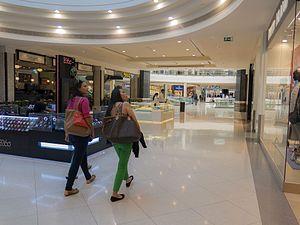
Le tourisme désigne à la fois une migration, le fait de voyager, pour son plaisir hors de son espace du quotidien, des lieux de vie habituels, et d'y résider de façon temporaire, mais aussi un secteur économique qui comprend l'ensemble des activités liées à la satisfaction et aux déplacements des touristes. Frysk: Toerisme is reizgjen omreden fan ferdivedaasje. De Wrâld Toerisme Organisaasje (WTO) definiëarret toeristen as lju ""dy reizgje en ferbliuwe op plakken bûten harren wenstige wengebiet foar in frijetiidsperioade fan op syn heechsten ien jier efterinoar Furlan: Il turisim al è un moviment migratori temporani di personis che a van a visitâ dai lûcs par divertiment, pe lôr cognossince o pe istruzion. Gaeilge: Séard atá i gcéist le turasóireacht ná taisteal mar chaitheamh aimsire nó ar son fóillíochta. De réir an Eagraíocht Dhomhanda Turasóireachta, is tuarasóirí iad daoine a thaistealaíonn agus a fhanann in áiteanna taobh amuigh dá ngnáththimpeallacht ar feadh níos lú ná bliain amháin ar chúiseanna cosúil le fóillíocht, gnó nó sláinte agus gan aon airgead a fháil acu as rud ar bith a dhéanann siad ann ó fhoinsí áitiúla. Gaelg: Ta turrysaght, ny turrysid ny keayrtyn, çheet er troailtys er son cooishyn taitnyssagh, ooragh, ny dellal. Rere Reagheydys Turrysid y Dowan, ta'n fockle turrysagh çheet er peiagh erbee ta ""jannoo troailt dys buill as ad tannaghtyn ayns buill magh ass y çhymmyltaght chajin oc er feie tammylt ny smoo na kiare ooryn as feed as er feie tammylt nagh vel ny smoo na blein lhiantagh er son corsoie, soccar, roortys, dellal as cooishyn nagh vel bentyn da obbraghey nagh vel eeckit. Gàidhlig: 'S e còmhdhail le toil agus an gnìomhachas chòmhdhail le toil a tha ann an turasachd. Galego: O turismo é o acto de viaxar por pracer e as actividades que se realizan durante as viaxes e nun lugar de permanencia distinto do que se vive. Un turista é alguén que viaxa cando menos oitenta quilómetros dende a súa residencia por lecer por un período superior a 24 horas e inferior a un ano, tal como o define a Organización Mundial do Turismo. ગુજરાતી: પર્યટન એટલે મનોરંજન, આરામના સમયે અને વેપારી હેતુઓ માટે કરવામાં આવતો પ્રવાસ. વિશ્વ પર્યટન સંગઠન(World Tourism Organization) મુજબ પર્યટકો એટલે તેવા લોકો ""જેઓ પ્રવાસ કરે છે અને પોતાના સામાન્ય વાતાવરણથી અન્યત્ર સ્થળે આરામ, મનોરંજન કે પછી વેપાર તેમજ અન્ય હેતુઓ માટે ચોવીસ (24) કલાકથી વધુ, પરંતુ સતત એક વર્ષ સુધી નહીં, ગાળે છે, આ જગ્યાની મુલાકાત લેવા બદલ તેઓને કોઈ નાણા મળવાના નથી."". 한국어: 관광(觀光)은 주로 기분 전환이나 여가의 목적으로 떠나는 여행이다. 세계 관광 기구는 관광객을 ""여가, 사업, 방문 장소 안에 보답하는 활동에 무관한 목적을 위해 한 해를 넘지 않는 기간에 일반적인 환경 밖의 장소에서 머물러 여행하는 사람""이라고 정의한다. 관광은 전 세계적으로 인기를 끄는 여가 활동이 되어 왔다. 2006년에 842,000,000명의 국제 관광객이 있었다.[ Հայերեն: Տուրիզմ, մարդկանց ժամանակավոր տեղաշարժ դեպի այլ երկիր, կամ տվյալ երկրի այլ վարչական տարածք՝ հանգստի, ժամանցի, առողջարանային, գործնական կամ ստեղծագործական նպատակներով՝ առանց վճարվող աշխատանք վարելու։ हिन्दी: पर्यटन एक ऐसी यात्रा (travel) है जो मनोरंजन (recreational) या फुरसत के क्षणों का आनंद (leisure) उठाने के उद्देश्यों से की जाती है। Hrvatski: Turizam je skup odnosa i pojava koje proizlaze iz putovanja i boravka posjetitelja nekog mjesta, ako se tim boravkom ne zasniva stalno prebivalište i ako s takvim boravkom nije povezana nikakva njihova gospodarska djelatnost (Hunziker i Krapf, 1942). Obuhvaća rekreaciju, putovanje i odmor. Ido: Turismo esas voyajo facita precipue kun intenco di amuzar su, distraktar e laxigar. Mondala Organizeso pri Turismo definas turisti kom ""personi qui voyajas e restas en loki exter lia ordinara cirkumaji, por periodo infre 1 yaro, kun intenco di amuzo e di facar nesalariita aktivesi. Bahasa Indonesia: Pariwisata atau turisme adalah suatu perjalanan yang dilakukan untuk rekreasi atau liburan dan juga persiapan yang dilakukan untuk aktivitas ini. Seorang wisatawan atau turis adalah seseorang yang melakukan perjalanan paling tidak sejauh 80 km (50 mil) dari rumahnya dengan tujuan rekreasi, merupakan definisi oleh Organisasi Pariwisata Dunia. Interlingua: Le tourismo es le activitate de viagiar pro placer durante plus de 24 horas. In un viage touristic, le viage mesme, non le destination, es lo importante. Un tourista pote esser interessate in le beltate natural de un localitate, in su gente, o in le obras cultural in ille localitate. Interlingue: Li turisme es li activitá de viagear e albergar 80 kilometres ex su domicilie por plus de 24 horas e maximum un annu. In un viage turistic, le viage self, ne li destination, es lu important. Un turist es interessat in li bellitás natural de un localitá, in su gente, o in li ovres cultural. Íslenska: Ferðamennska er tímabundin hreyfing fólk til áfangastaða utan hins venjubundna heimilis og vinnustaðar ekki skemur en 24 tíma og ekki lengur en eitt ár samfleytt, athafnir fólks meðan á ferðinni stendur, samskipti ferðamanna og heimamanna og sú aðstaða sem komið hefur verið upp á áfangastaðnum til að sinna þörfum ferðamanna. Ferðalög geta verið í frítíma, til afþreyingar eða vegna viðskiptalegum tilgangi. Italiano: Il turismo è ""il complesso delle manifestazioni e delle organizzazioni relative a viaggi e soggiorni compiuti a scopo ricreativo o di istruzione"" (Devoto, Oli, 2011). עברית: תיירות הוא ענף כלכלי, שבדרך כלל מיוחס לטיול, נסיעה, שהייה וביקור של אנשים מחוץ לסביבתם הרגילה, לתקופה קצרה (בדרך כלל עד שנה). מטרת התיירות יכולה להיות נופש, בידור, עסקים, או אף למטרות ספציפיות יותר, כגון תיירות למקומות מרפא, או למקומות קדושים (צליינות). ענף התיירות מהווה מקור פרנסה לאנשים רבים, ובמקומות שונים, כגון סיני, אף מהווה את מקור הפרנסה העיקרי של תושבי האזור. Jawa: Pariwisata, utawa uga sok-sokan diarani Turisme, iku aktivitas rékréasi manungsa karo dolan ing papan liya. Anging uga bisa tegesé indhustri sing ndukung aktivitas iki. ಕನ್ನಡ: ಪ್ರವಾಸೋದ್ಯಮ ಅಥವಾ ಯೋಜಿತ ಪ್ರವಾಸವು ಮನರಂಜನೆ, ವಿರಾಮ ಅಥವಾ ವ್ಯಾಪಾರದ ಉದ್ದೇಶಗಳಿಗಾಗಿ ಮಾಡುವ ಪ್ರಯಾಣವಾಗಿದೆ. ವಿಶ್ವ ಪ್ರವಾಸೋದ್ಯಮ ಸಂಸ್ಥೆಯು ಪ್ರವಾಸಿಗರು ಎಂಬ ಪದವನ್ನು, ""ವಿರಾಮ, ವ್ಯವಹಾರ ಮತ್ತು ಇತರ ಉದ್ದೇಶಗಳಿಗಾಗಿ ತನ್ನ ಎಂದಿನ ಪರಿಸರದಿಂದ ಹೊರಗಿನ ಸ್ಥಳಗಳಿಗೆ ಪ್ರಯಾಣಿಸಿ, ಅಲ್ಲಿ ಇಪ್ಪತ್ನಾಲ್ಕು (24) ಗಂಟೆಗಳಿಗಿಂತ ಹೆಚ್ಚು ಅವಧಿಗೆ ಉಳಿಯುವ ಮತ್ತು ಒಂದು ಸತತ ವರ್ಷಕ್ಕಿಂತ ಹೆಚ್ಚಾಗಿ ಉಳಿಯದ ಹಾಗೂ ತಾವು ಭೇಟಿ ನೀಡಿದ ಪ್ರದೇಶಗಳಲ್ಲಿ ಸಂಭಾವನೆ ಗಳಿಸುವ ಅಥವಾ ಪ್ರತಿಫಲ ಅಪೇಕ್ಷಿಸುವ ಯಾವುದೇ ಚಟುವಟಿಕೆಗಳನ್ನು ಕೈಗೊಳ್ಳದ ವ್ಯಕ್ತಿಗಳು"" ಎಂಬುದಾಗಿ ವ್ಯಾಖ್ಯಾನಿಸಿದೆ. Қазақша: Туризм (франц. tourіsme, tour – серуендеу, жол жүру) – адамның бос уақытында негізінен айтқанда жұмыстық, не мәлім міндеттік мәжбүрлеумен емес, туысшылаумен емес, өз еркінше көңіл көтеру мен демалу үшін, тәуекел жасау үшін, көріп қызықтау үшін, яғни субъективті рухани қажеттілік бойынша басқа бір жерге ерікті саяхаттап, серуендеп баруы. Kiswahili: Utalii ni kusafiri kwa ajili ya burudani, burudani makusudi au biashara.pia utalii huweza kukuza uchumi wa nchi fulani endapo nchi hiyo itapokea fedha za kigeni kutoka kwa watalii ambao wanatoka nchi tofauti na nchi hiyo ambayo imepokea fedha za kigeni. Kreyòl ayisyen